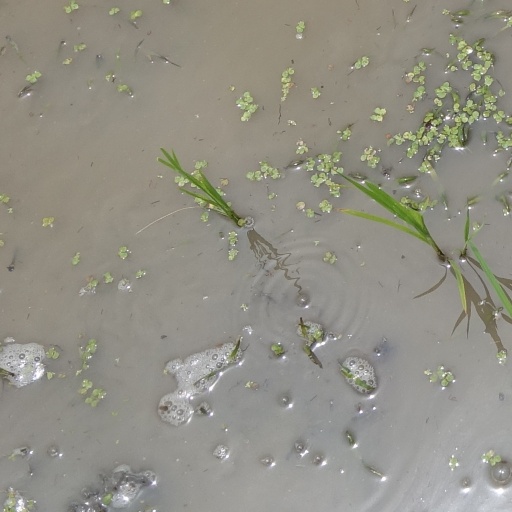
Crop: rice